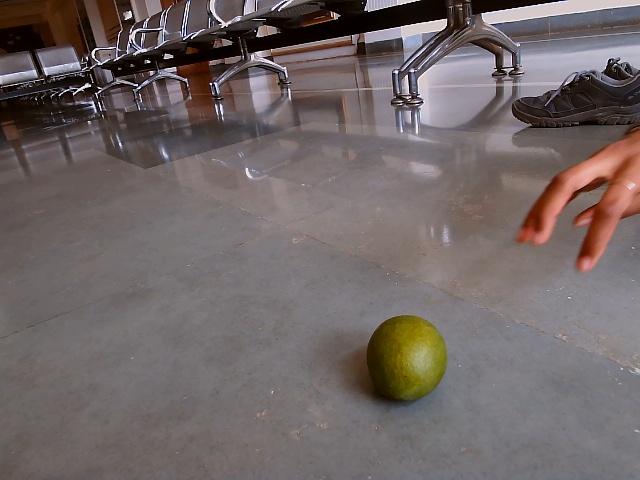
Label: Raw_Mango